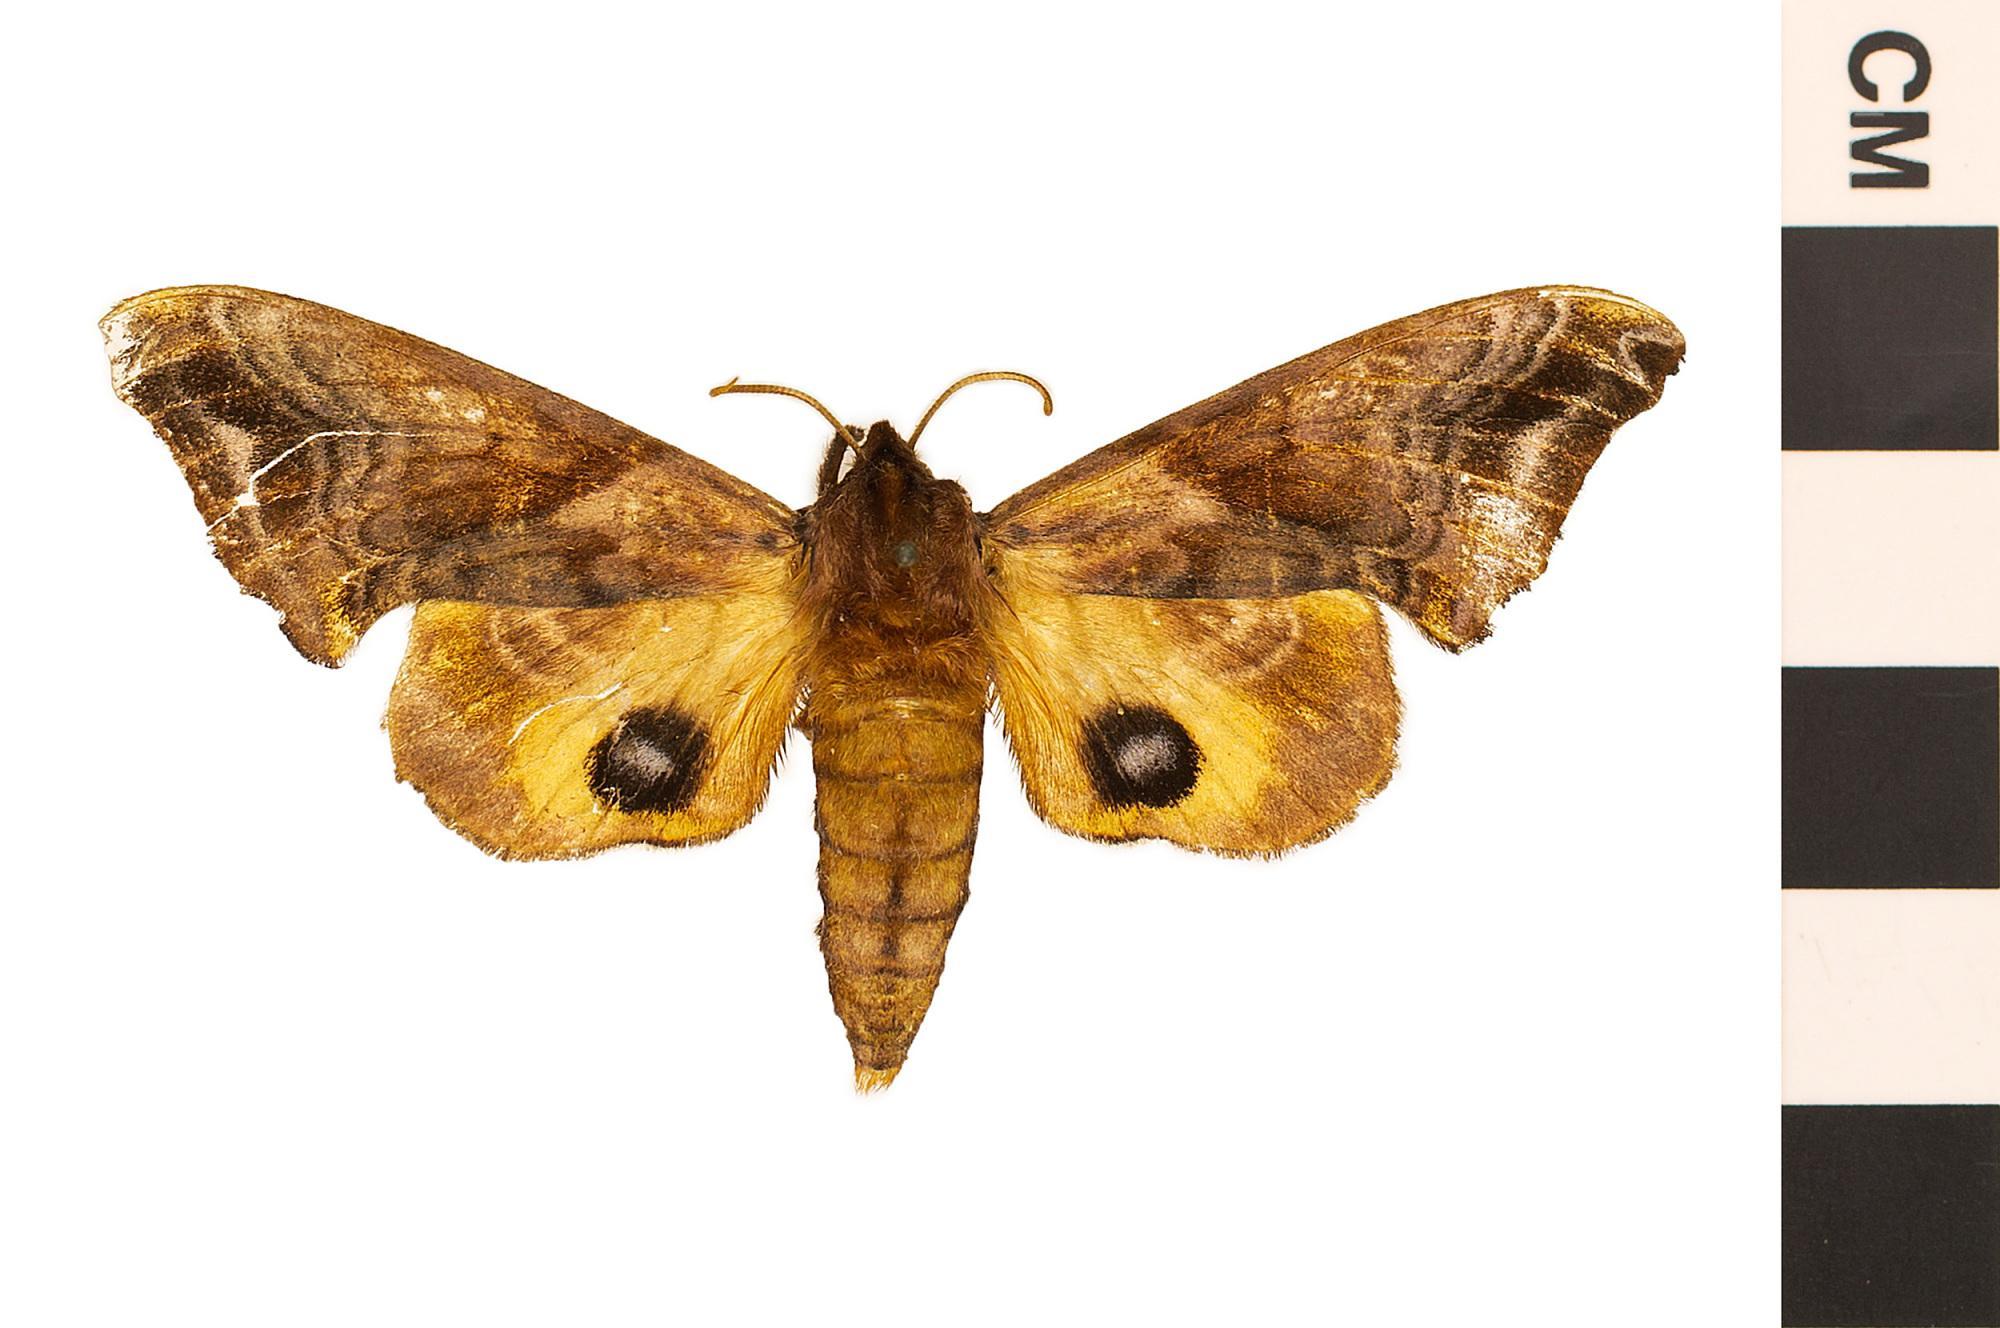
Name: Small-eyed Sphinx
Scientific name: Paonias myops
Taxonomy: Animalia, Arthropoda, Hexapoda, Insecta, Lepidoptera, Sphingidae
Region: US Mid Atlantic (PA, NJ, MD, DE, DC, VA, WV)
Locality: North America, United States, Virginia, Montgomery County